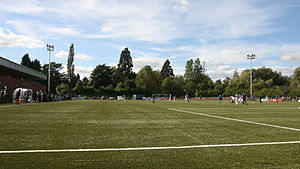
The New Saints F.C.
The News Saints' hjemmebane på Park Hall
The New Saints of Oswestry Town & Llansantffraid Football Club eller blot The New Saints eller TNS er en professionel fodboldklub med base i Oswestry i Shropshire i England og i Llansantffraid-ym-Mechain i Powys i Wales – de to steder ligger ca. 13 km fra hinanden. Klubben spiller i Welsh Premier League, som de som den eneste klub har vundet 13 gange - herunder de sidste otte sæsoner i træk.